Johanna Brunsson

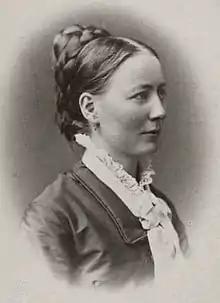
Johanna Brunsson

Johanna Brunsson was the daughter of a well-off farmer in Dalsland. During the Swedish famine of 1867–1869, she became a student in the weaving school of Maria Andersson. In 1873, she founded her first own weaving school, in Tångelanda, which she later moved to the capital.